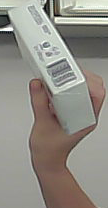
Product: dove_soap